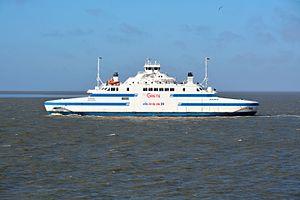
La classe MM 90 FC est une classe de navires constituée de trois rouliers : le Qajaq W, l'Hiiumaa et le Saaremaa.